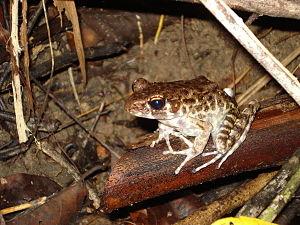
Pulchrana glandulosa est une espèce d'amphibiens de la famille des Ranidae.